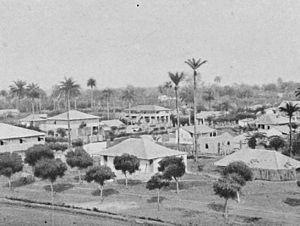
Konakry: Vue générale
Conakry en arabe کوناکری, située sur l'océan Atlantique, est la capitale et la plus grande ville de la Guinée. En 2015, l'agglomération comptait plus de 3 millions d'habitants, ce qui en fait la plus importante ville du pays.